Krush (kickboxing)

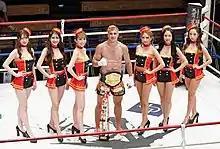
Krush 127 (24 July 2021), Mahmoud Sattari wins World Cruiserweight Title.

On August 8, 2012, Krush signed a partnership agreement with Pancrase. It was the first such agreement in the four-year history of the organization up to that point.